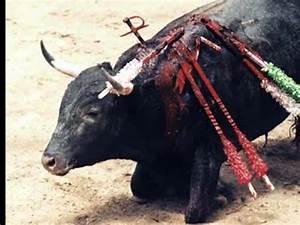
cow